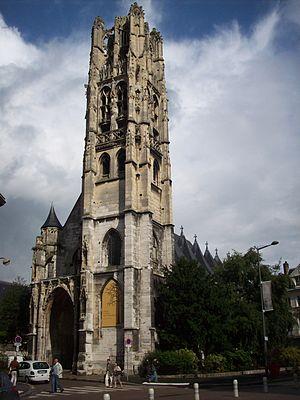
Ancienne église Saint-Laurent, à Rouen, elle abrite aujourd'hui un musée de ferroneries, collectionnées par Le Secq des Tournelles et son père.
Rouen [ʁwɑ̃] est une commune du Nord-Ouest de la France traversée par la Seine. Préfecture du département de la Seine-Maritime, elle est le chef-lieu de la Normandie réunifiée après avoir été, jusqu'en 2015, celui de la Haute-Normandie.